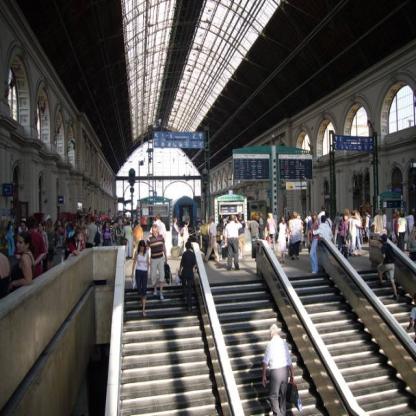
Scene: Indoor